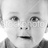
Emotion: happy